Harthof

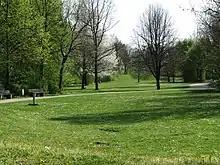
Harthofanger

Harthof is a district in the north of the Bavarian capital Munich. It is located in districts 11 Milbertshofen-Am Hart and 24 Feldmoching-Hasenbergl. Harthof consists of medium-sized housing estates (mainly west of Schleißheimer Straße and east of Goldmarkstraße) and an estate of older council flats (east of Schleißheimer Straße). The "Harthofanger" green area is located within.